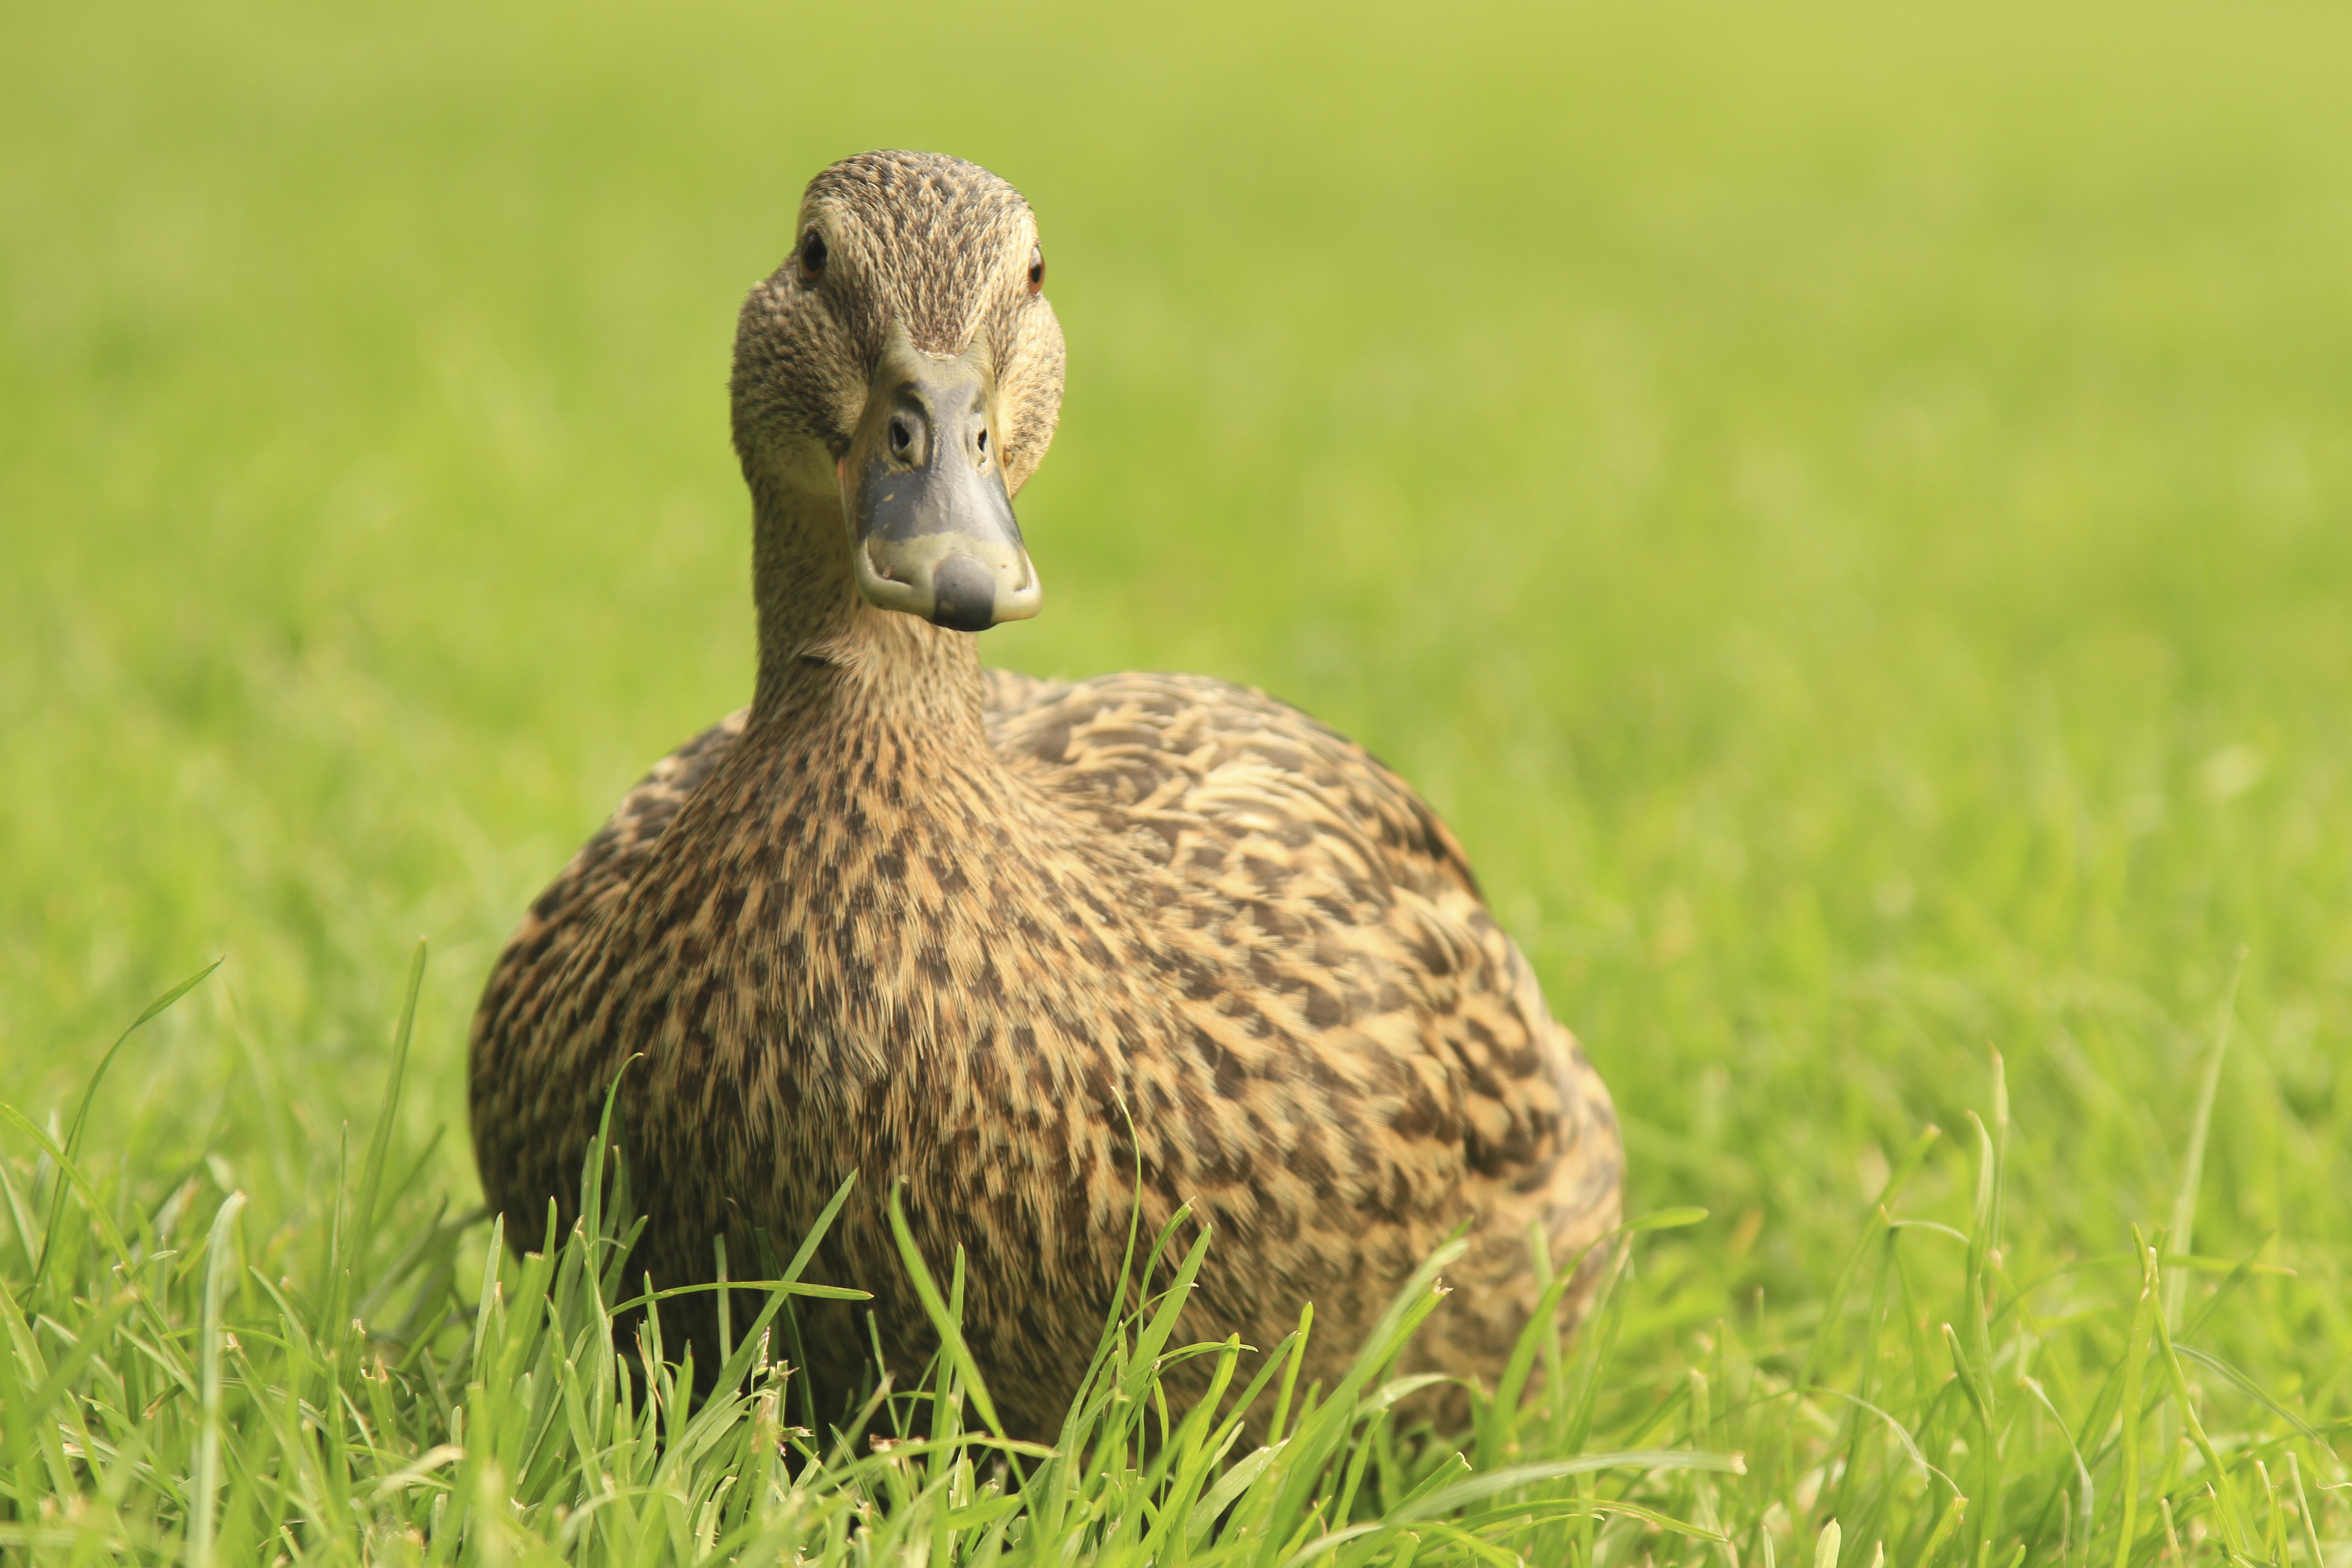
grass, bird, prairie, wildlife, beak, fowl, fauna, duck, hybrid, goose, vertebrate, waterfowl, water bird, mallard, wild birds, ducks geese and swans